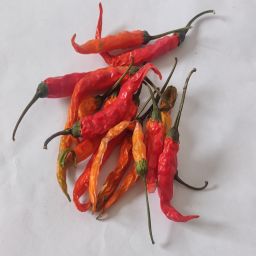
Crop: Chile Pepper
Quality: Dried